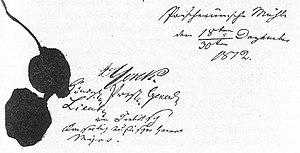
La convention de Tauroggen fut une trêve signée le 30 décembre 1812 à Tauroggen entre le général prussien Ludwig Yorck von Wartenburg et le général de l'Empire russe d'origine allemande von Diebitsch : cette convention marque le début du retournement d'alliance du royaume de Prusse contre Napoléon Iᵉʳ.
Johann David Ludwig Yorck von Wartenburg, connu aussi sous le nom de Ludwig Yorck, est un général prussien d'ascendance cachoube, fondateur de la branche des comtes Yorck von Wartenburg. Il reste dans l’histoire comme le signataire de la Convention de Tauroggen, qui marque le retournement d'alliance de la Prusse contre Napoléon Iᵉʳ.